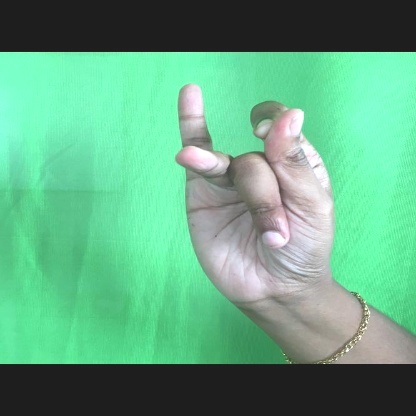
Mudra: Katakamukha